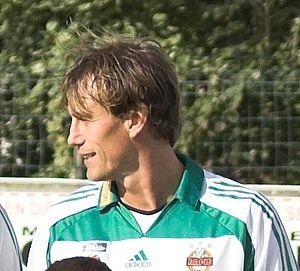
Axel Lawarée, né le 9 octobre 1973, est un footballeur belge. Il est actuellement manager sportif au sein de centre national de Tubize de l'union belge.